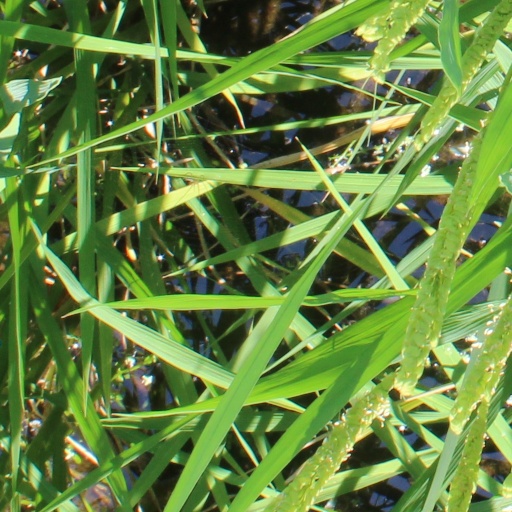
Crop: rice